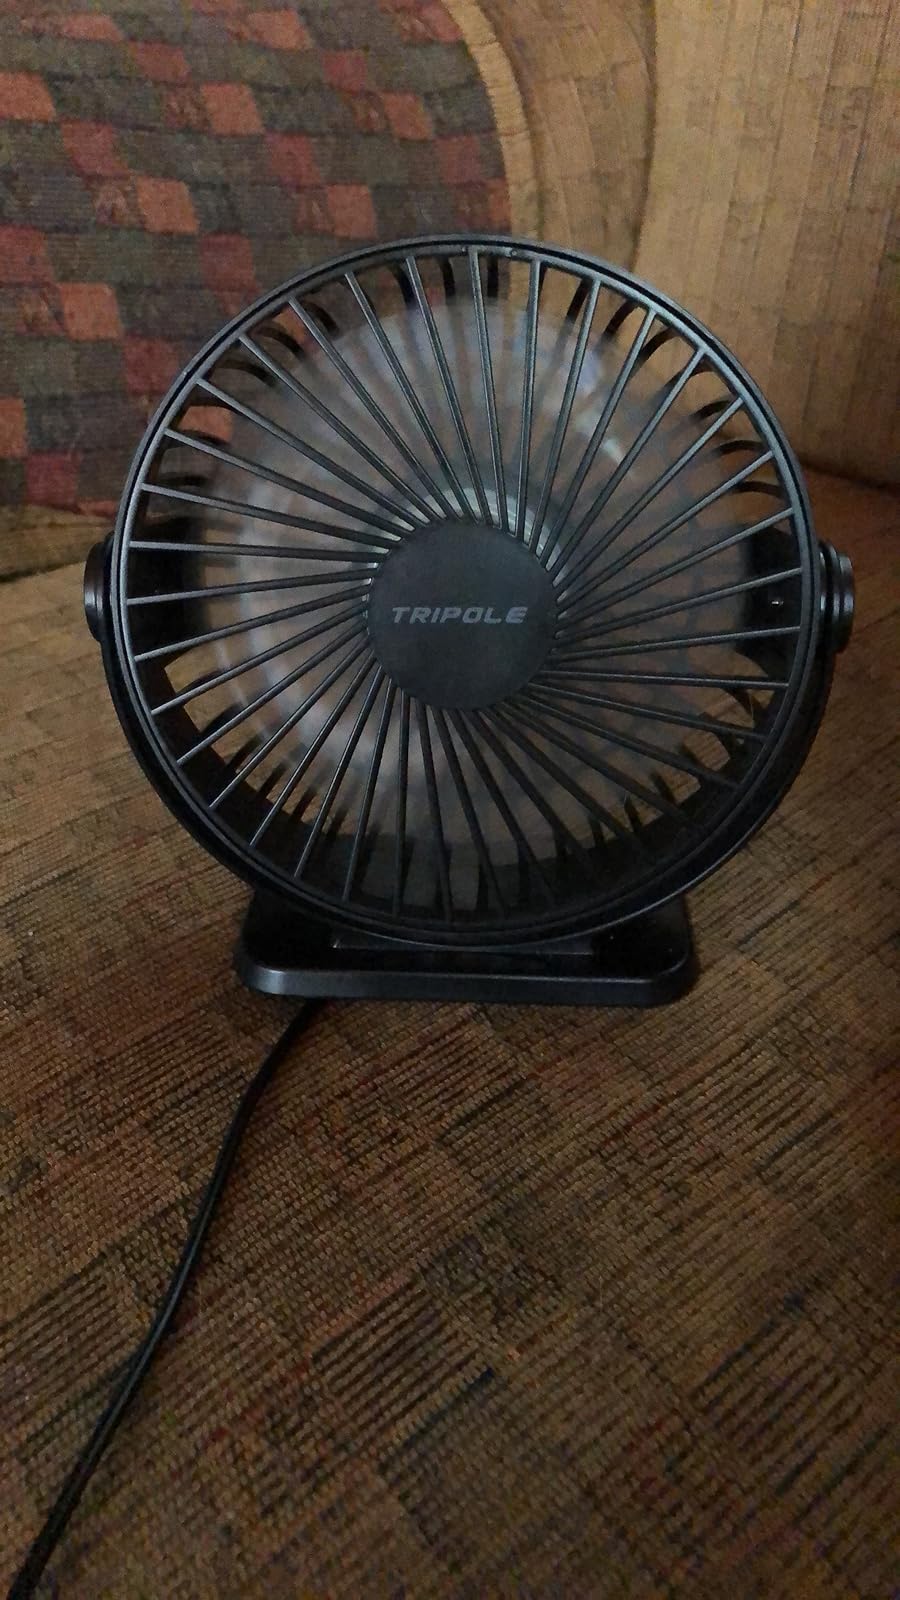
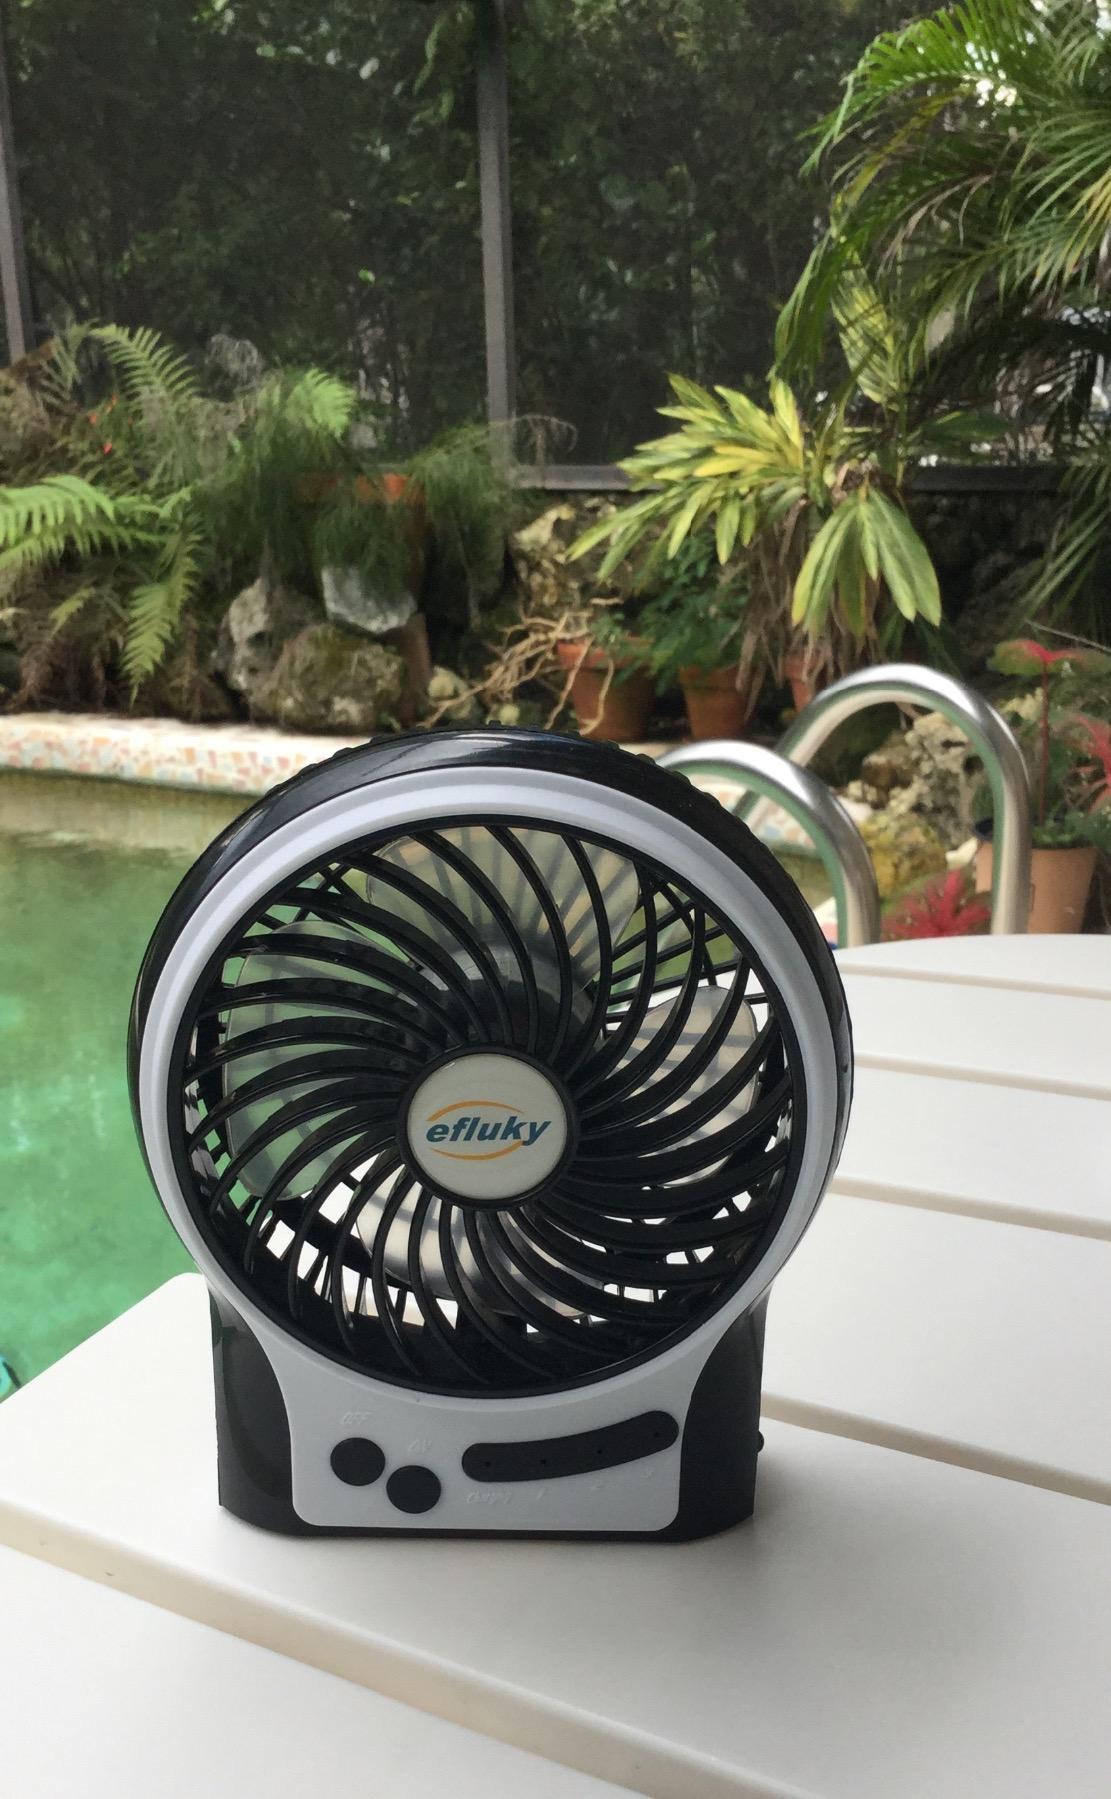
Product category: fan
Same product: no